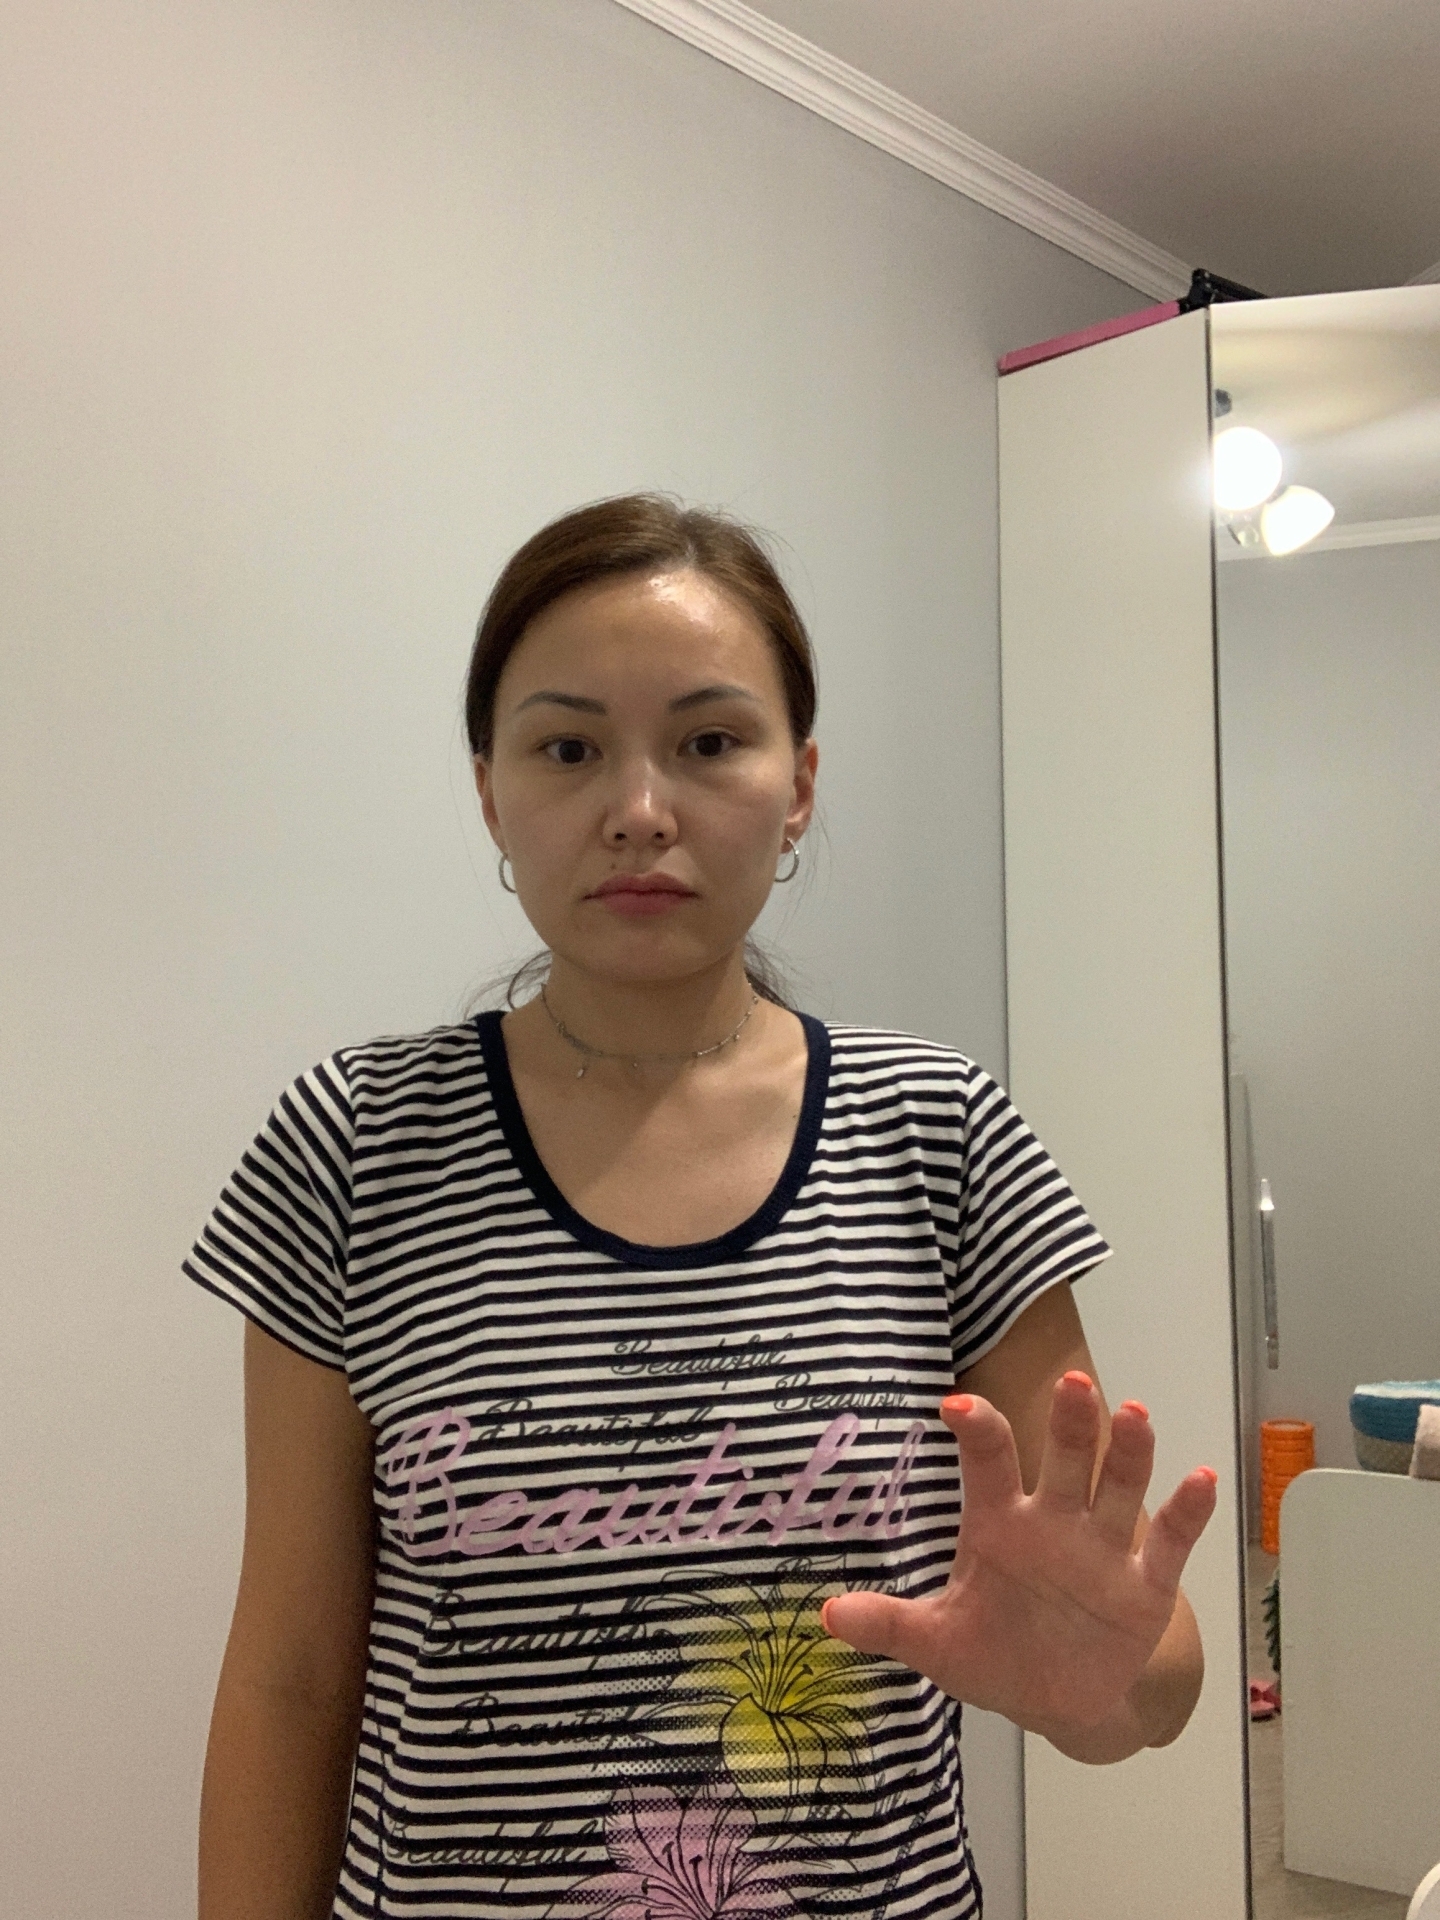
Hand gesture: grabbing